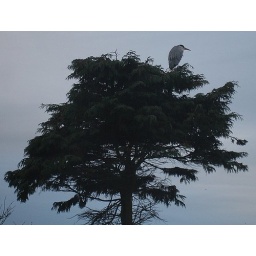
The tree is obviously stronger than it looks! Heron surveying the landscape in search of fish in neighbours' ponds.